Takahiro Yamada (musician)

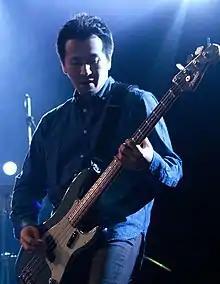

is the bass player and backing vocalist of the Japanese rock band Asian Kung-Fu Generation.